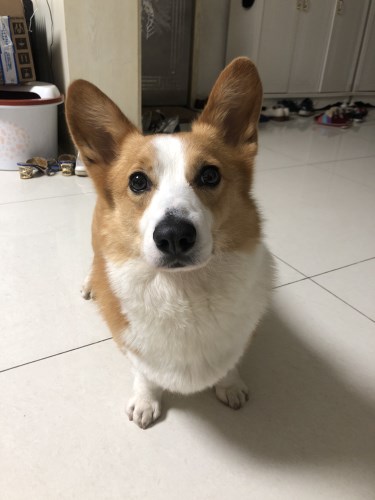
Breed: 2909-n000116-Cardigan